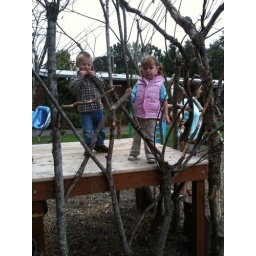
Ayden & Ana in the tree house